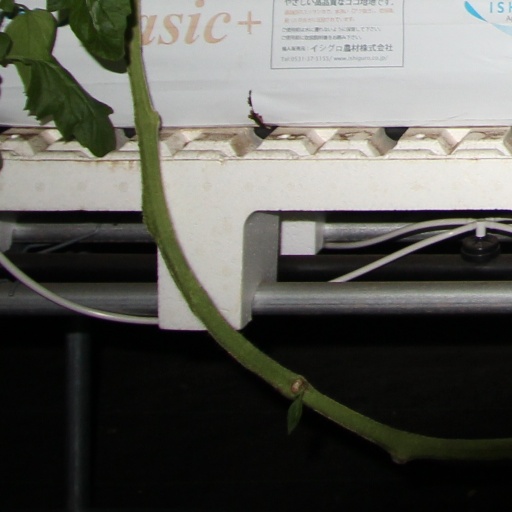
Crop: tomato